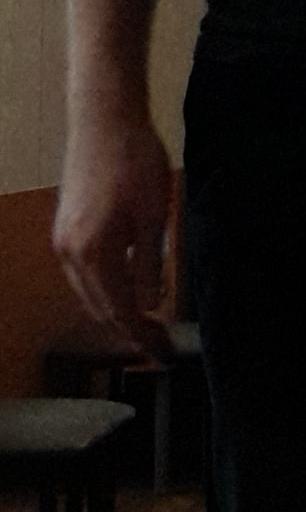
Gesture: no_gesture